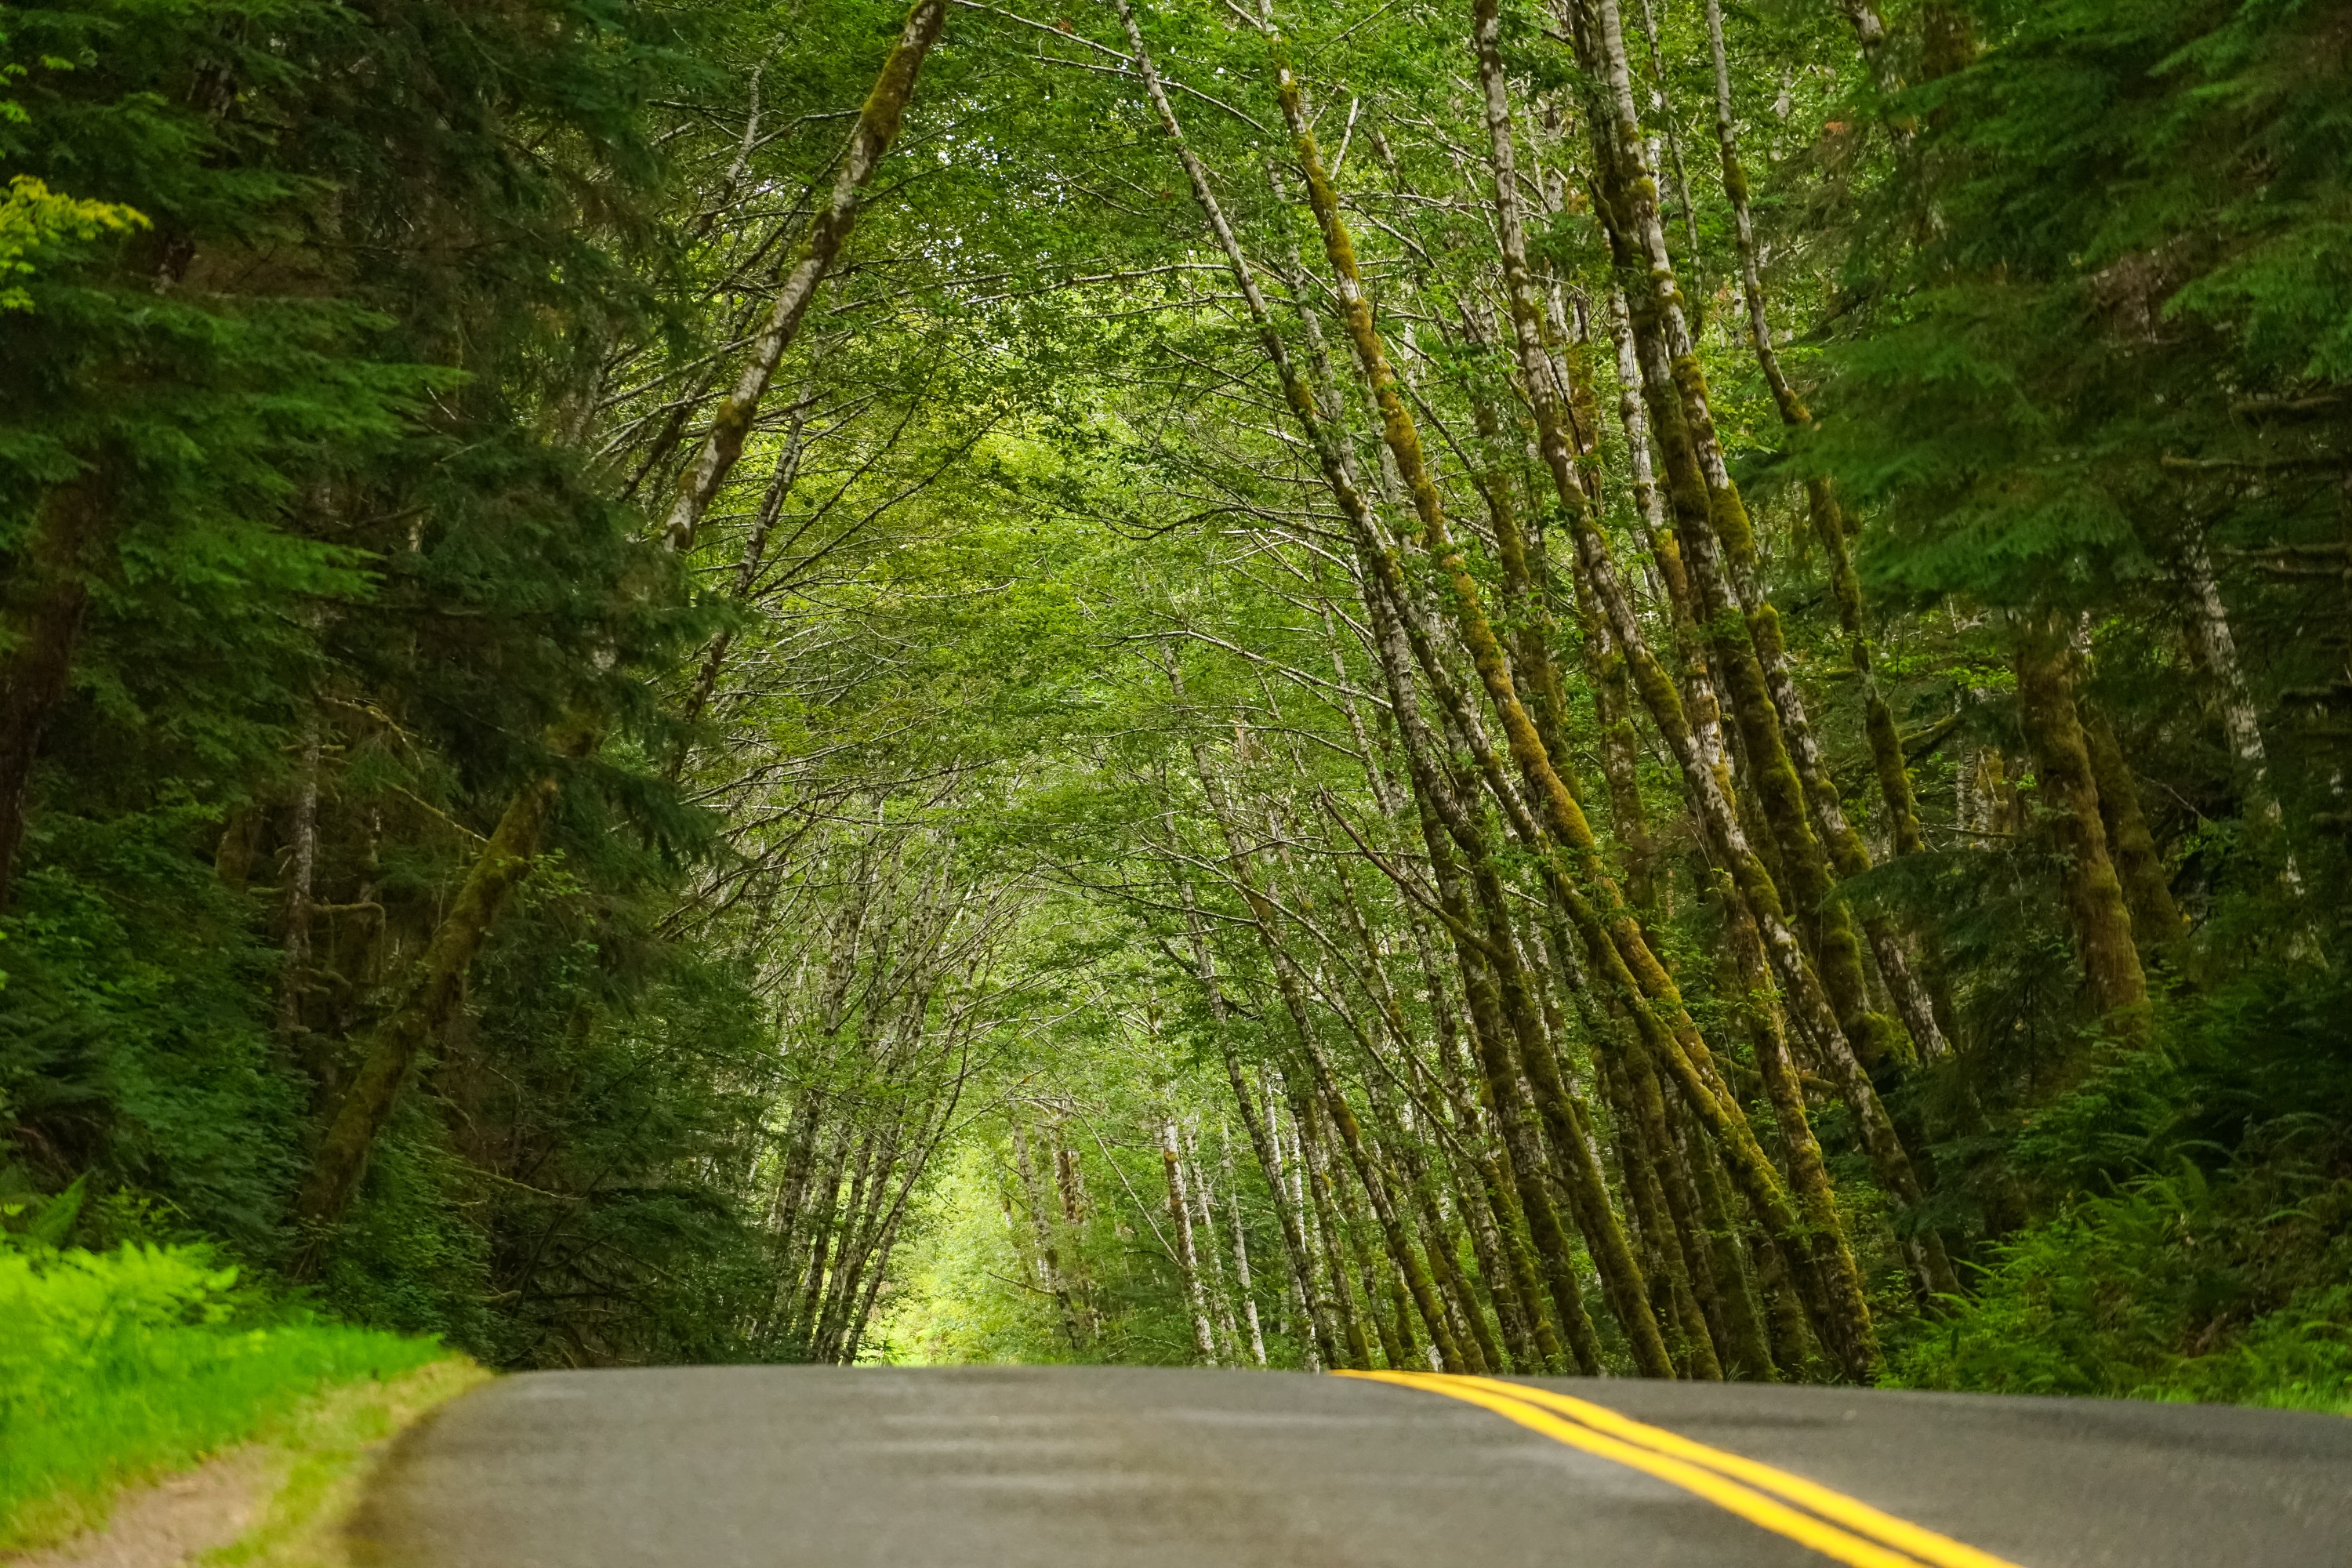
tree, forest, road, trail, sunlight, jungle, infrastructure, rainforest, deciduous, woodland, habitat, ecosystem, old growth forest, natural environment, temperate broadleaf and mixed forest